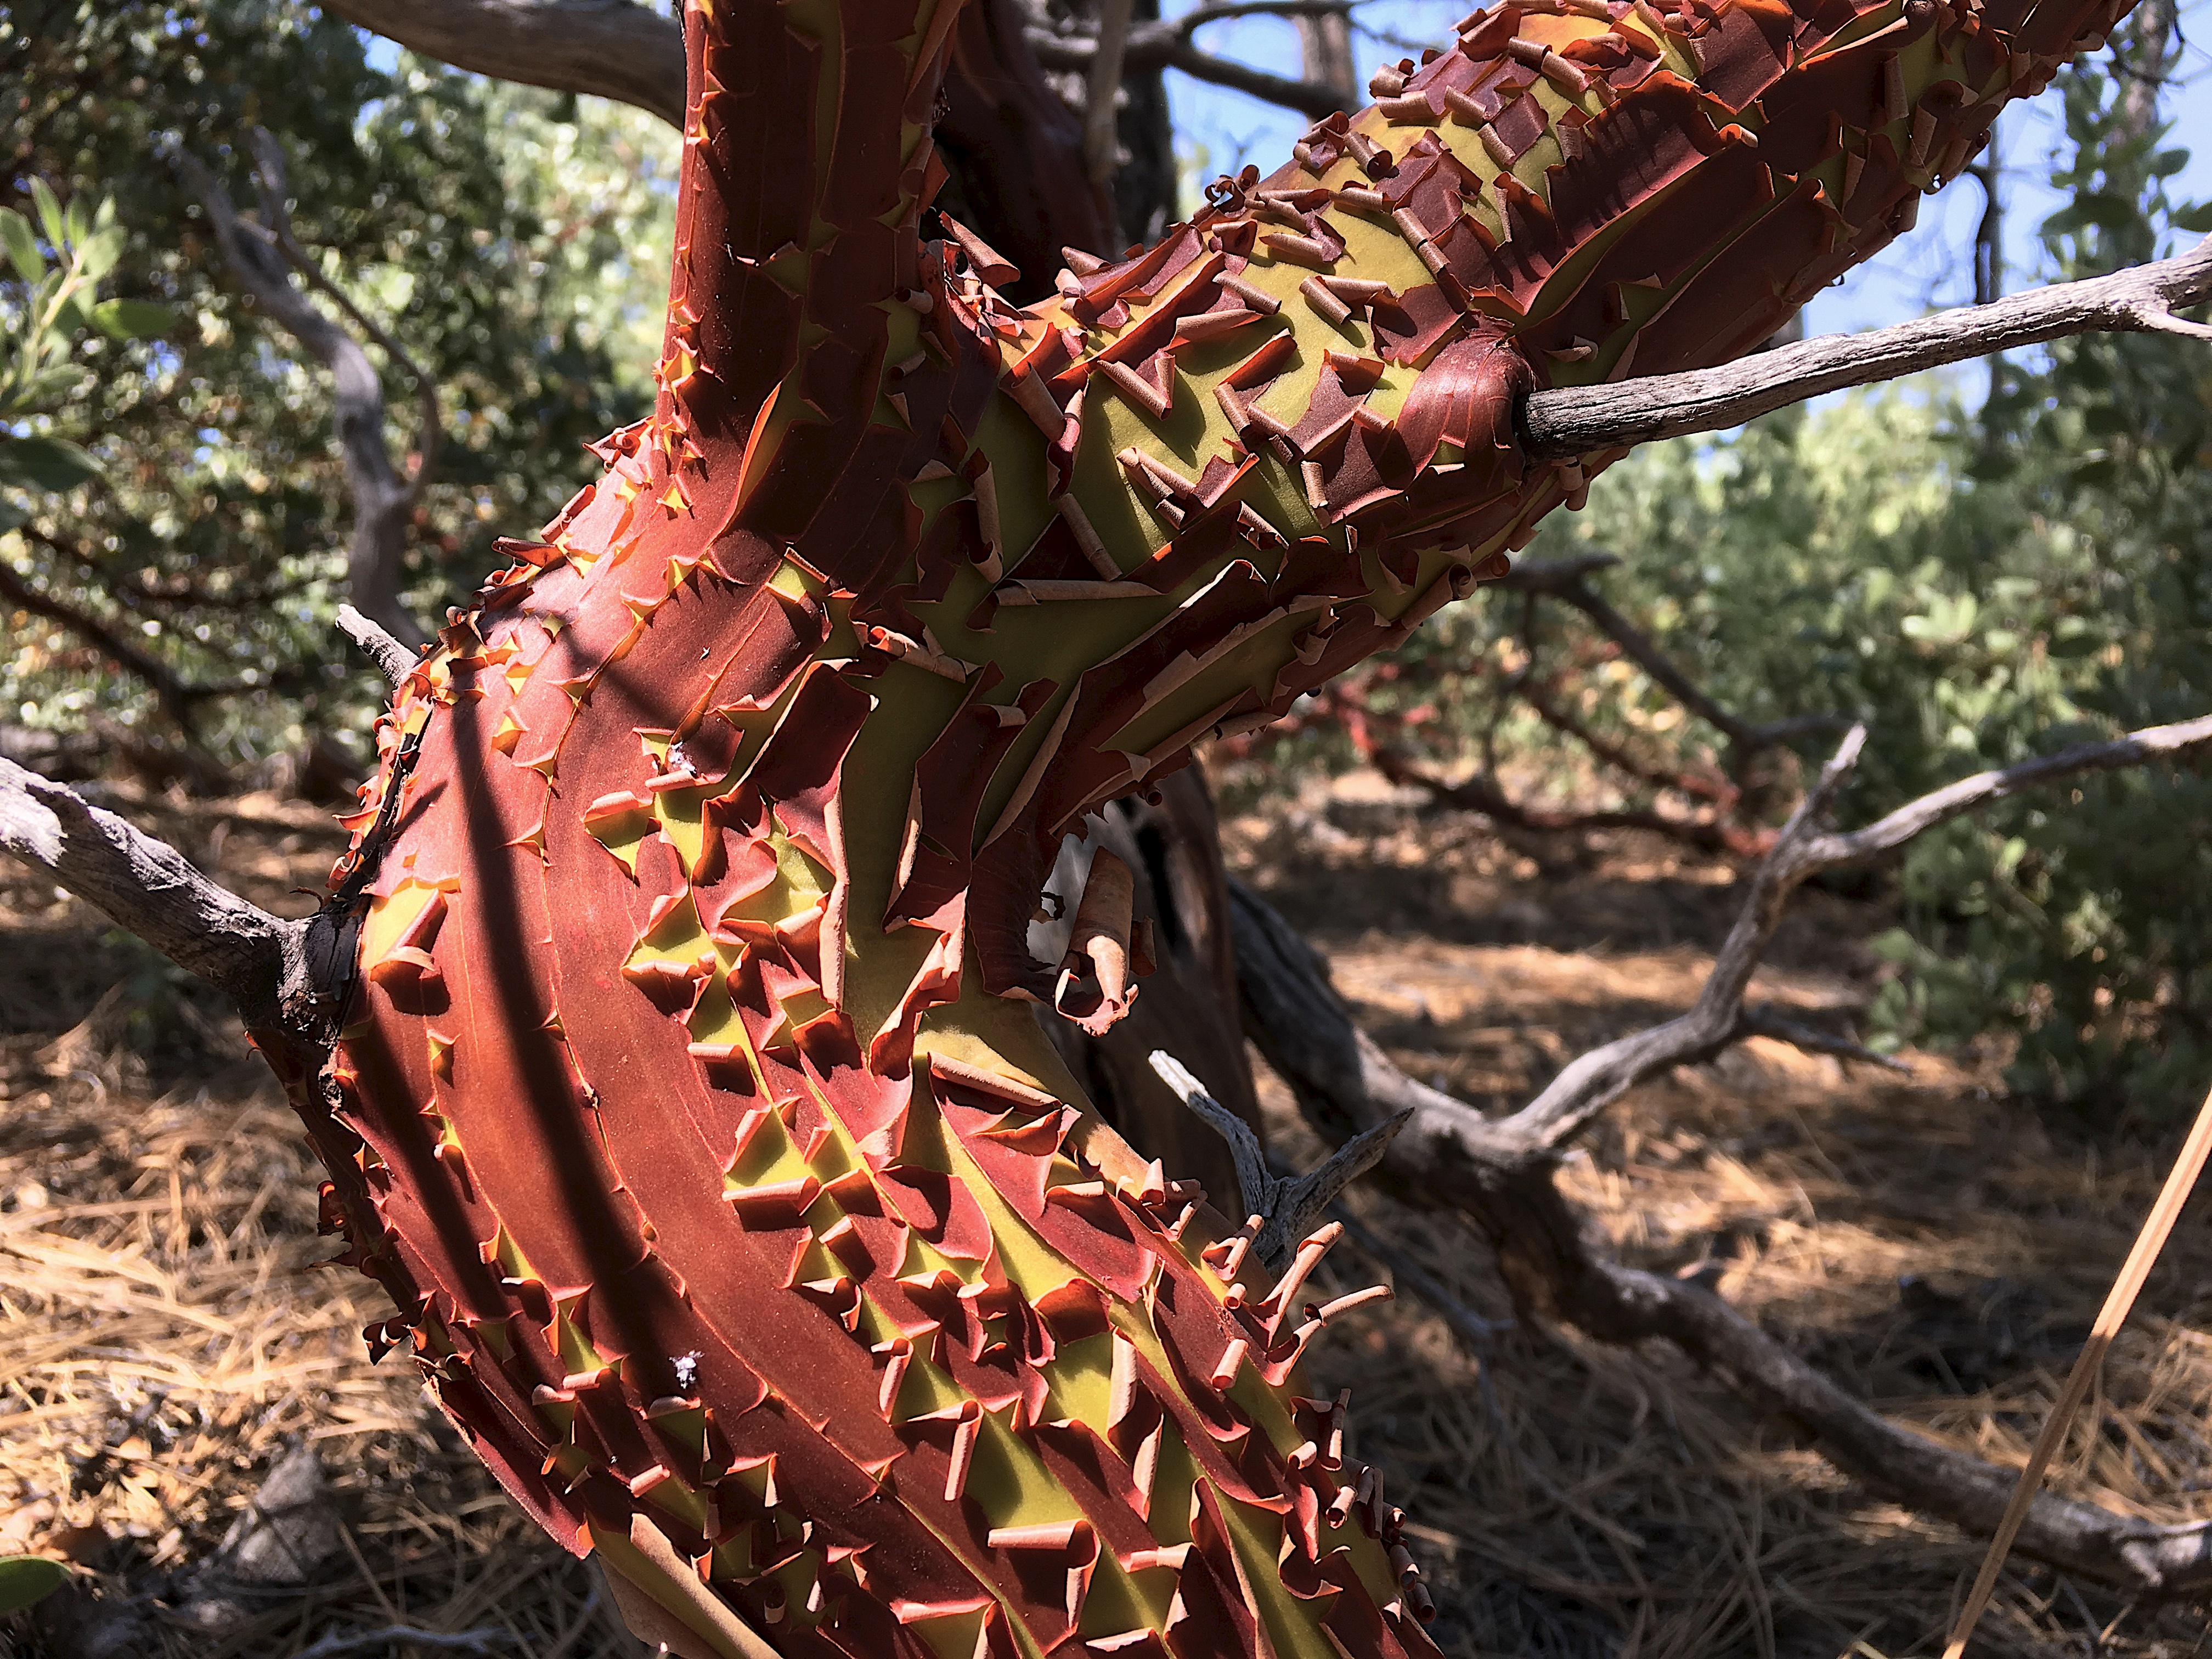
tree, forest, plant, leaf, flower, food, jungle, autumn, soil, garden, flora, manzanita